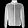
Label: Coat